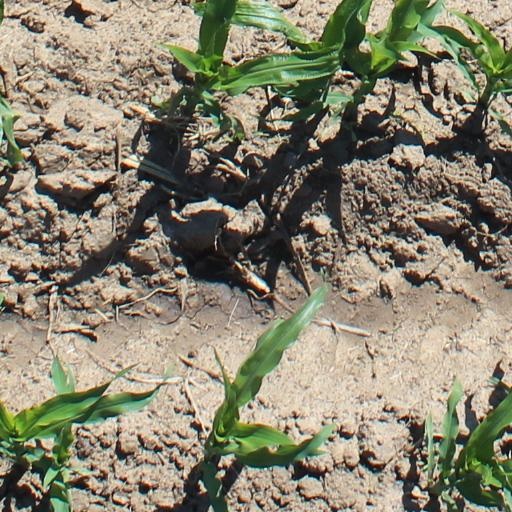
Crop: maize; corn